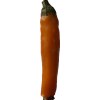
Label: pepper